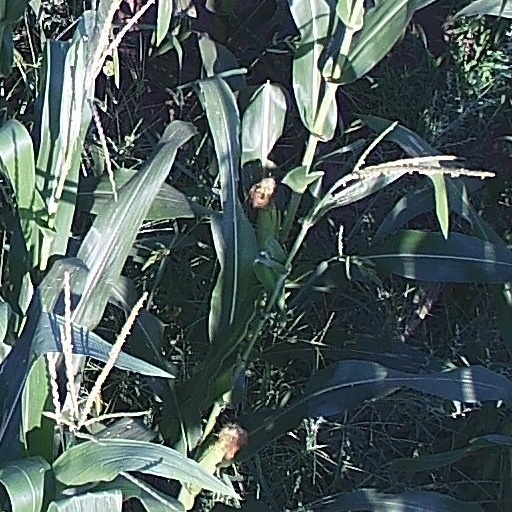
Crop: maize; corn